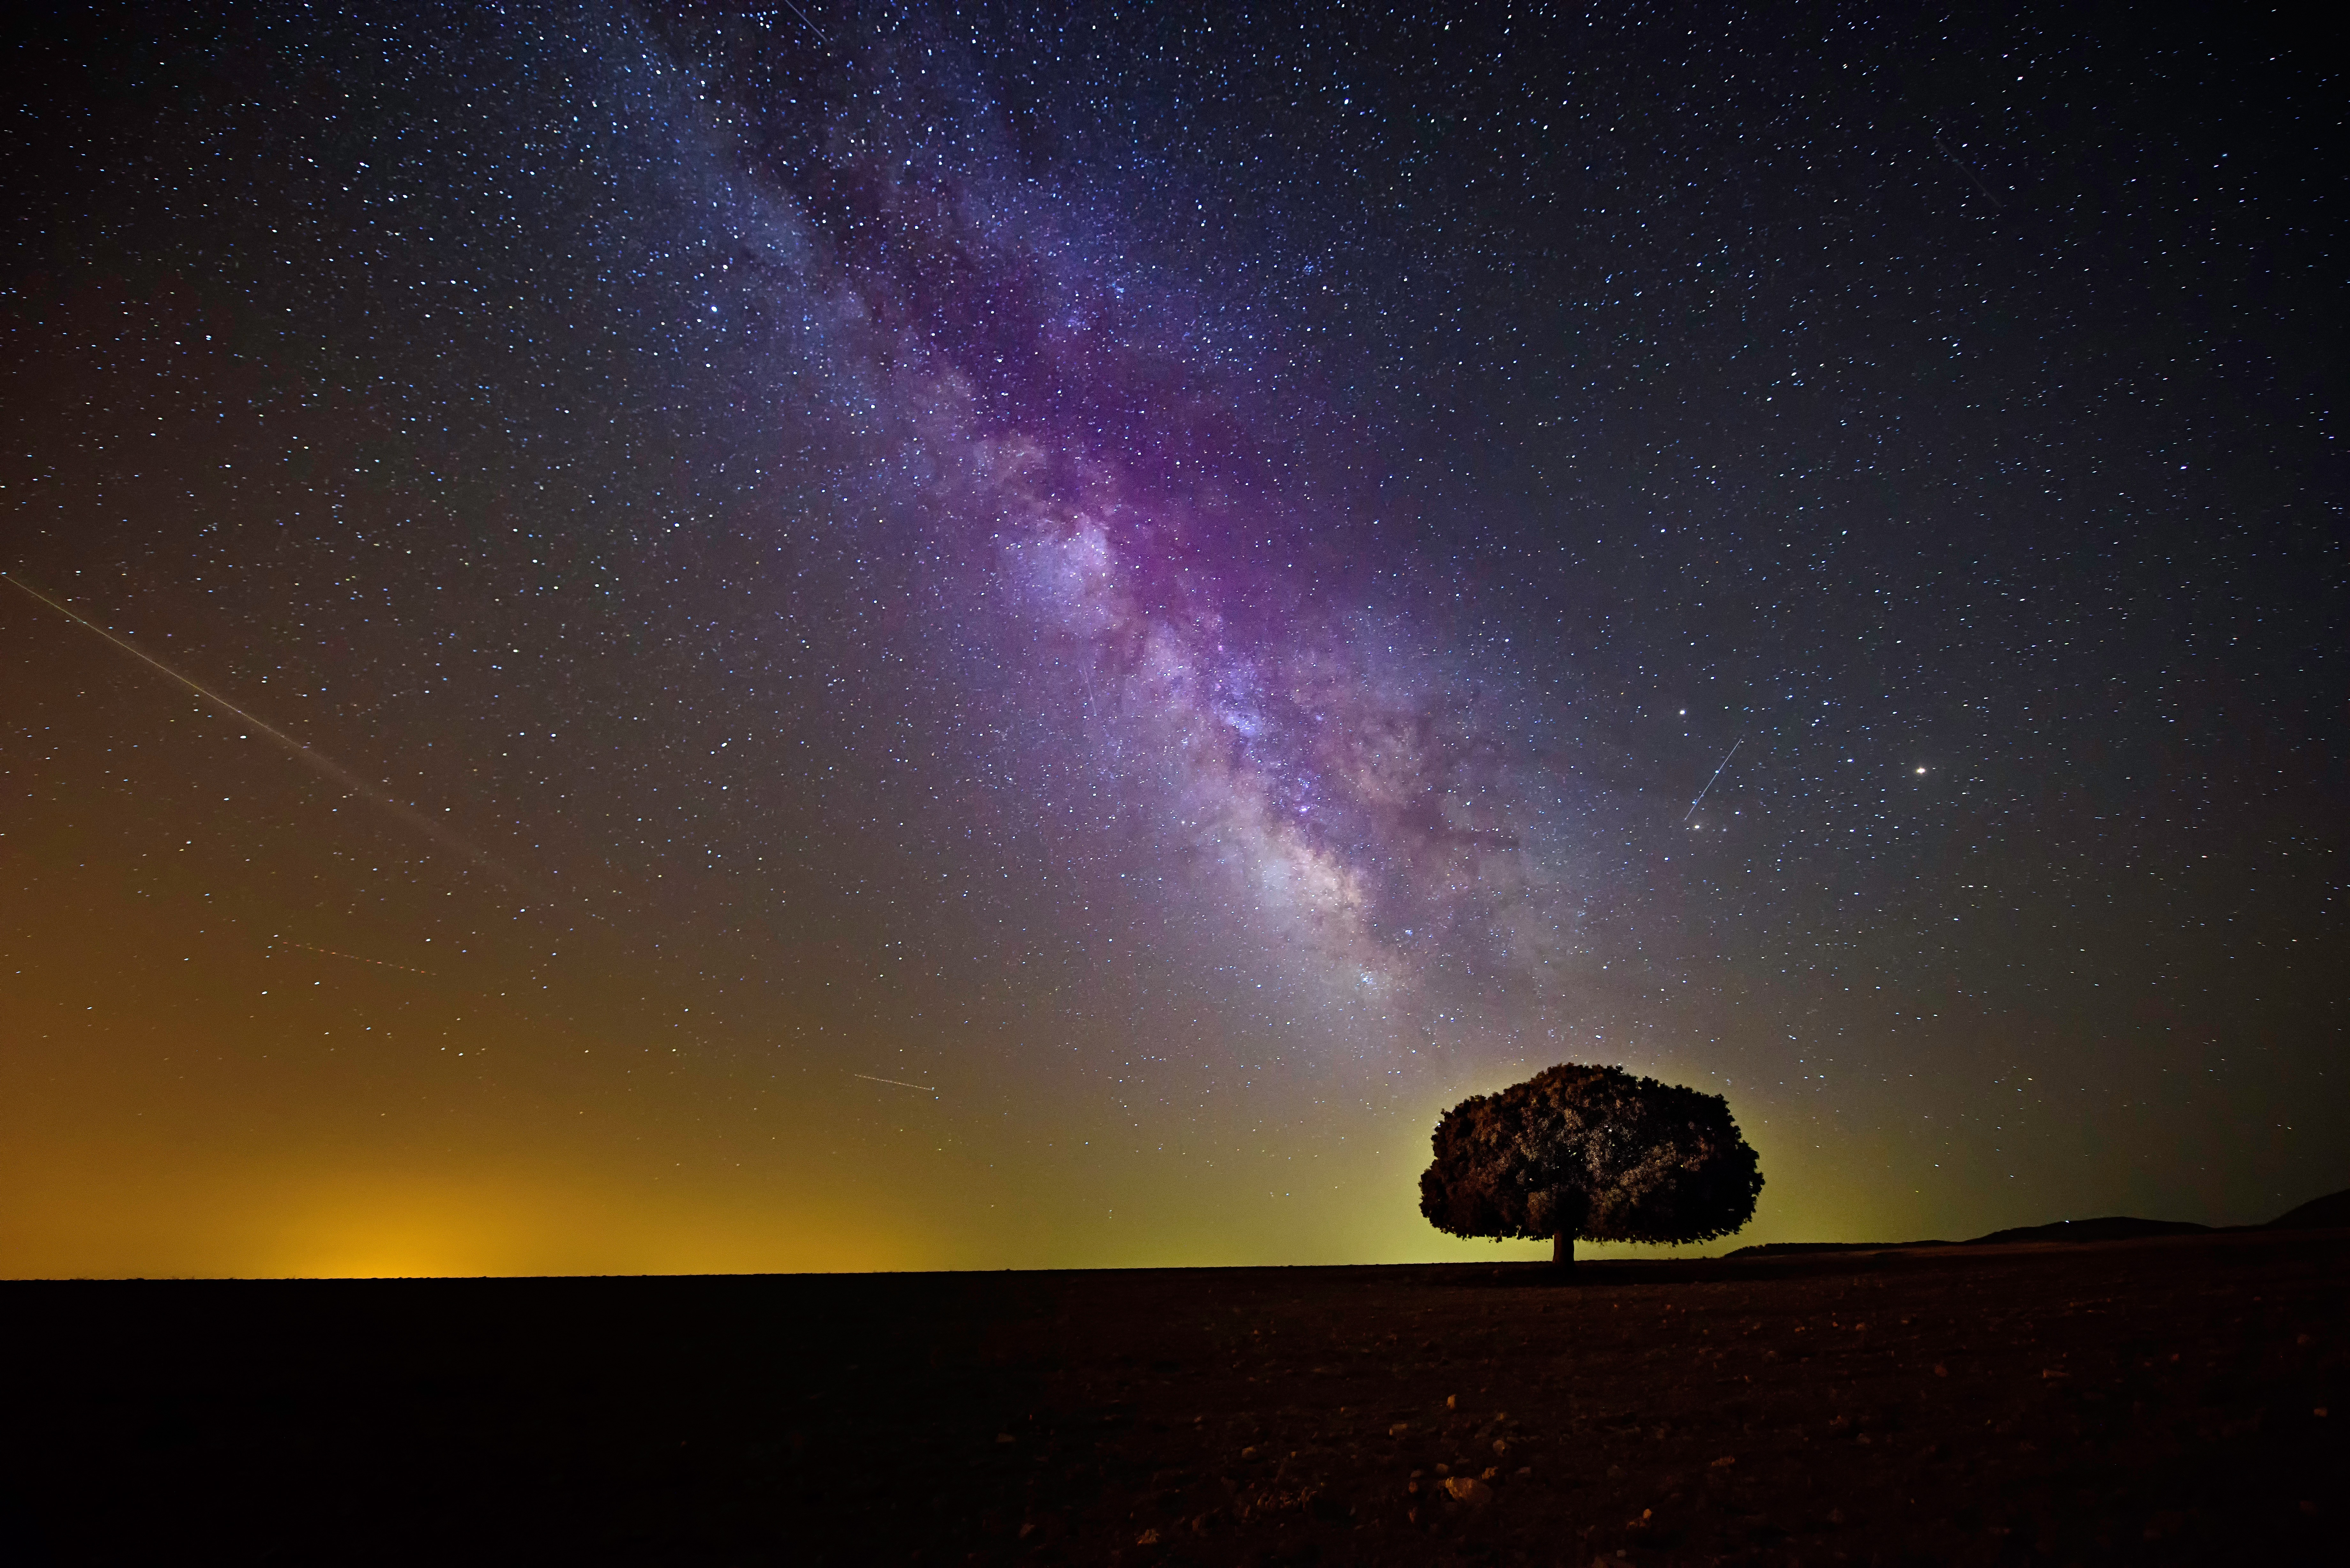
tree, sky, night, star, atmosphere, shooting star, galaxy, night sky, outer space, astronomy, astronomical object